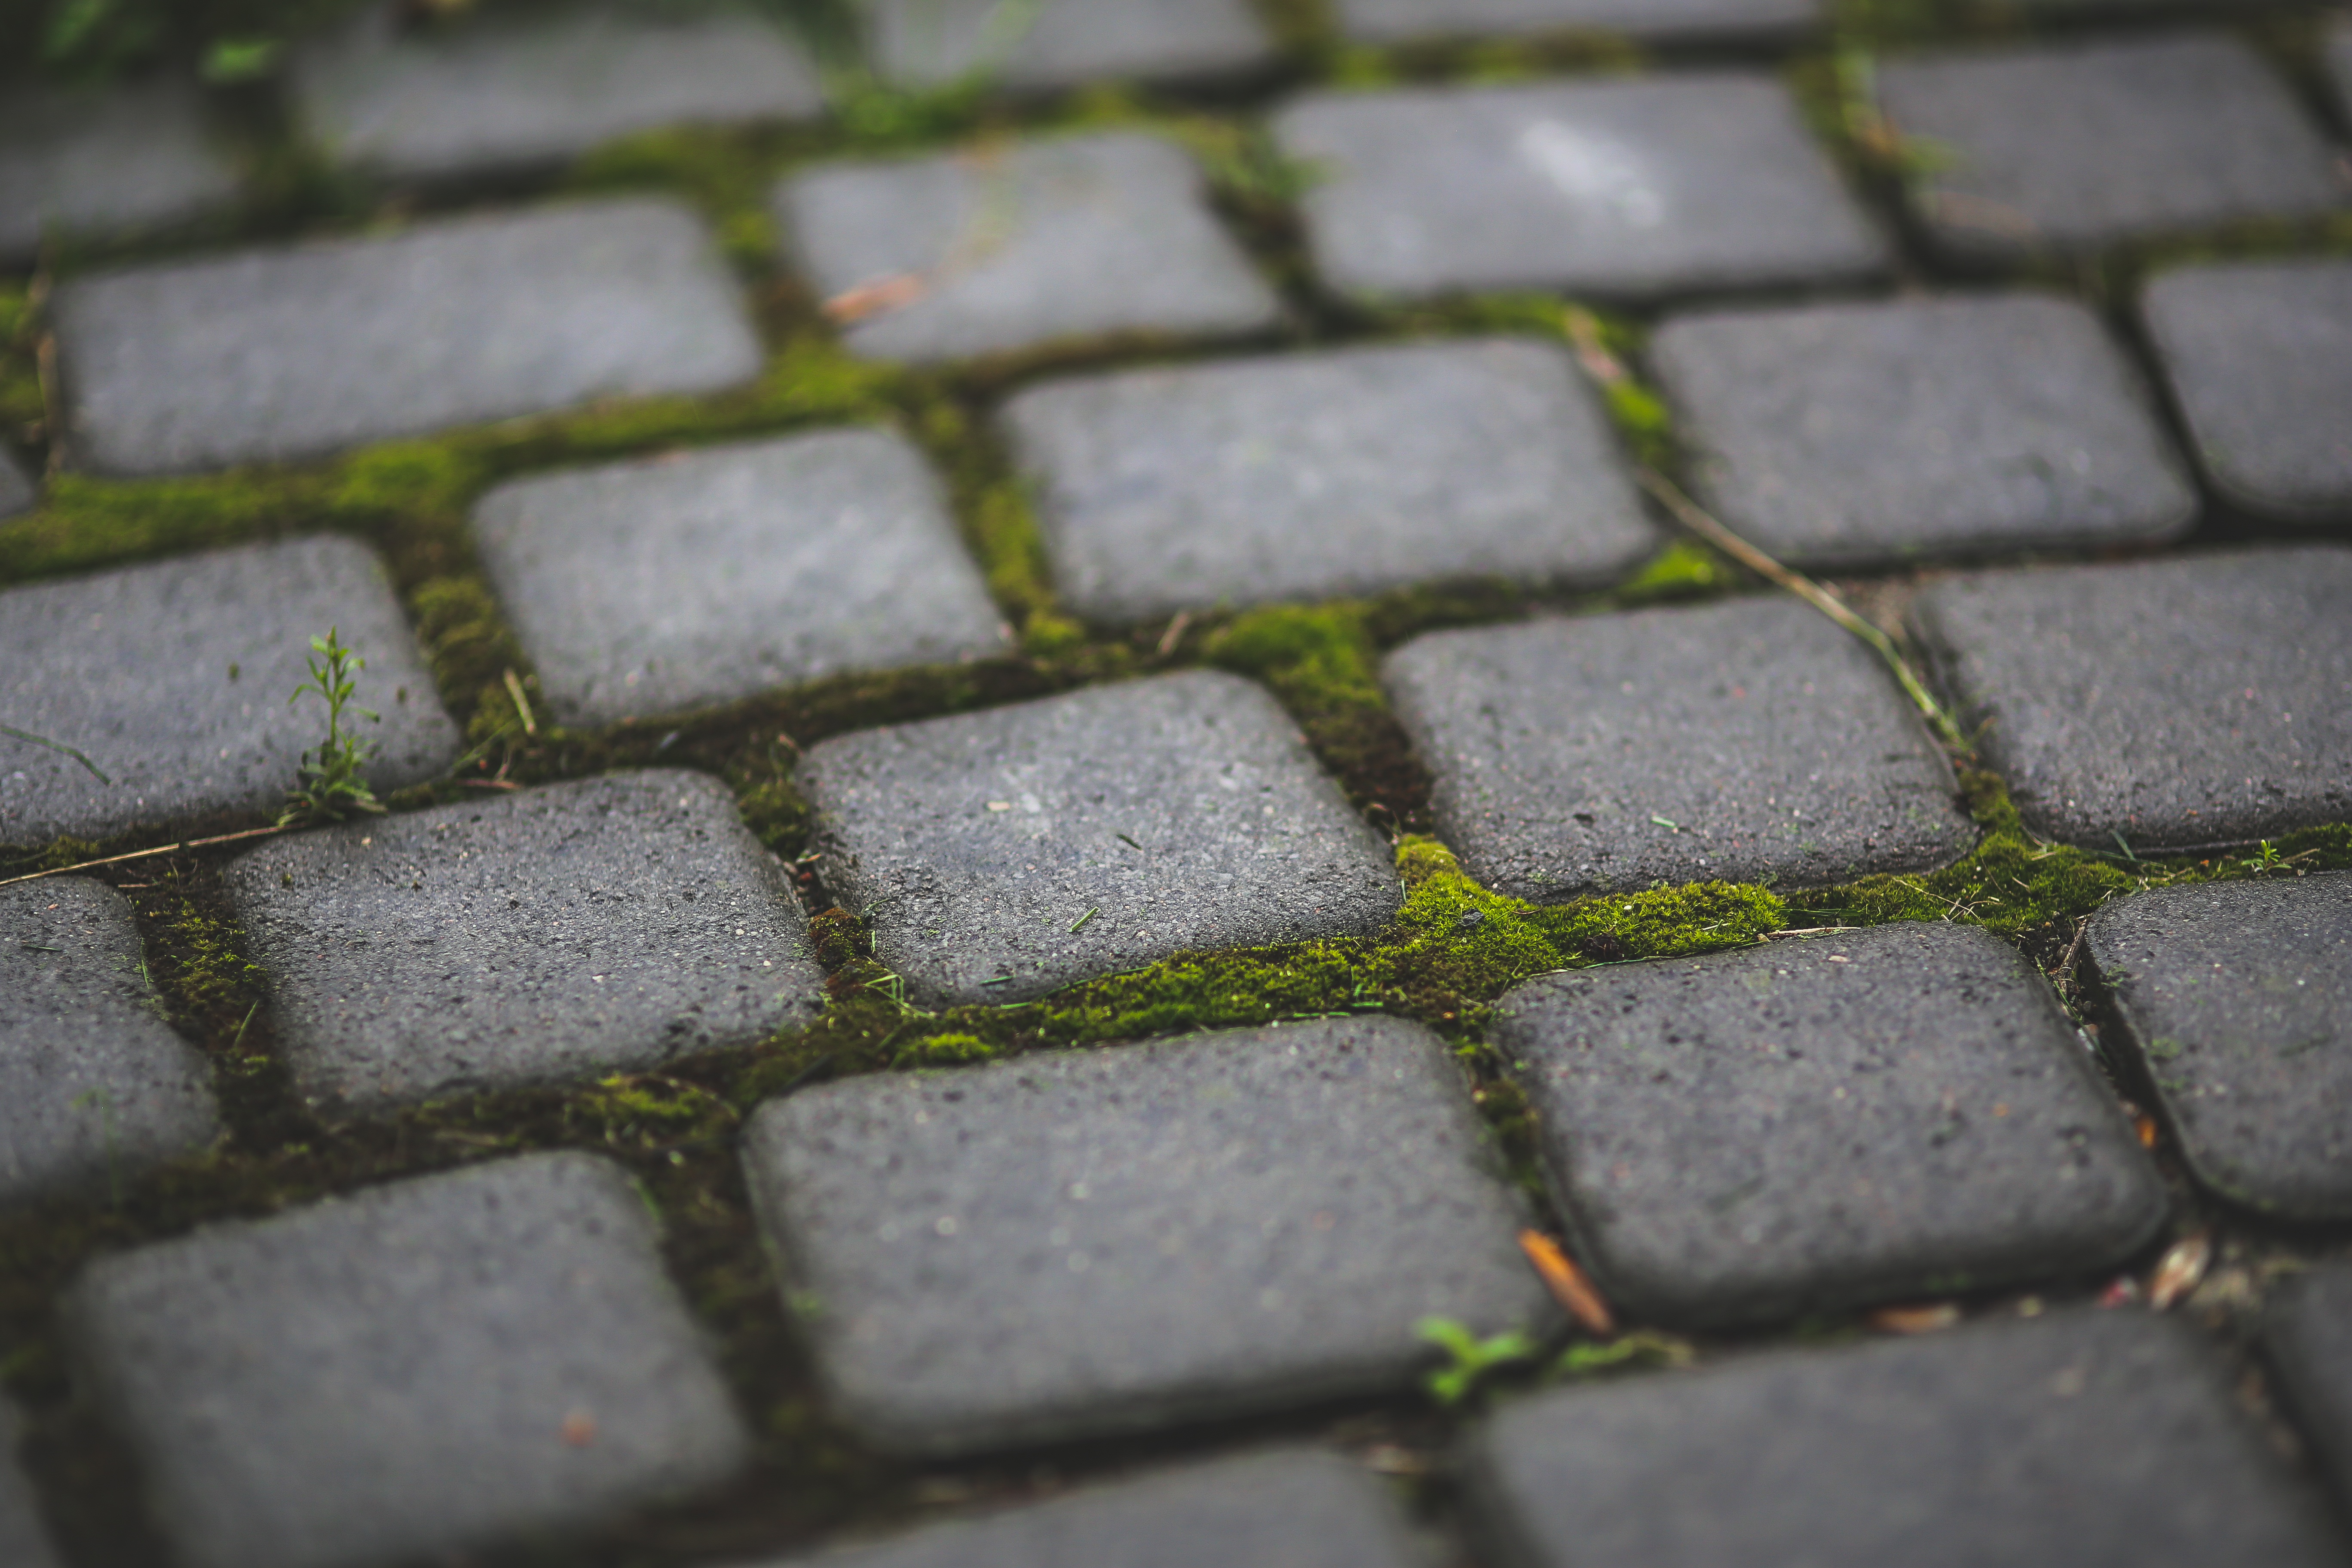
grass, sidewalk, floor, roof, cobblestone, wall, stone, asphalt, moss, line, green, patio, soil, garden, brick, lane, sett, flooring, road surface, outdoor structure